Perranwell railway station

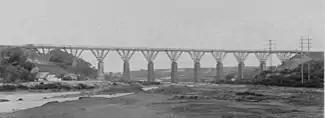
The original Carnon viaduct

A short distance on either side of the station, valleys had to be crossed on lofty timber viaducts. To the north, Carnon viaduct crossed above the Carnon River valley and the Redruth and Chasewater Railway. In the other direction, trains crossed the smaller Perran Viaduct, which was high and long.